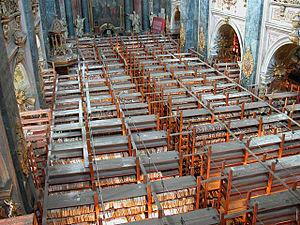
L'église jésuite de Lviv, dédiée aux Saints Apôtres Pierre et Paul, est l'une des principales églises catholiques de la ville ukrainienne de Lviv. Elle a été construite au début du XVIIᵉ siècle sur le modèle de l'Église du Gesù de Rome.
L'Ossolineum est une fondation importante pour la science et la culture polonaise réunissant jusqu’en 1939 une bibliothèque, une maison d’édition et le musée des princes Lubomirski. L’Ossolineum a été fondé en 1817 par Józef Maksymilian Ossoliński, et ouvert en 1827 à Lwów alors sous occupation autrichienne.